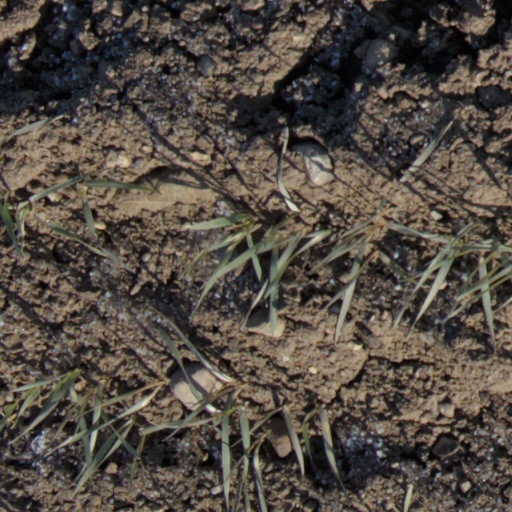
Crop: wheat